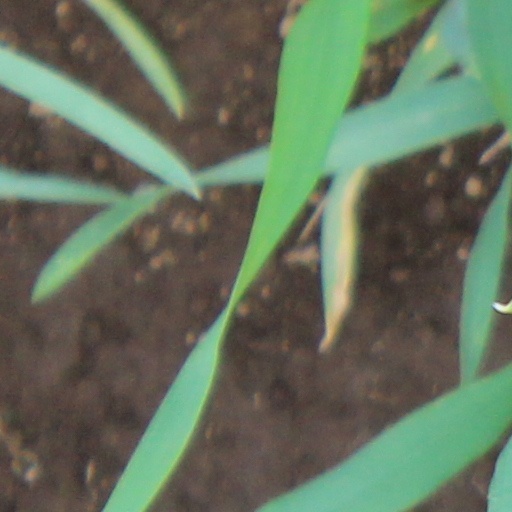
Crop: wheat